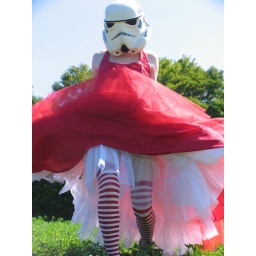
red in a red clover field in Caledonia